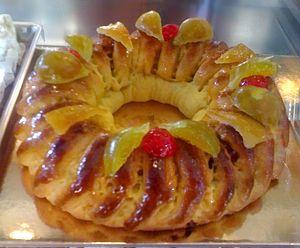
Le buccellato est un gâteau italien d'origine sicilienne associé à la fête de Noël. En sicilien, il se nomme cucciddatu ou cudduredda selon les régions.